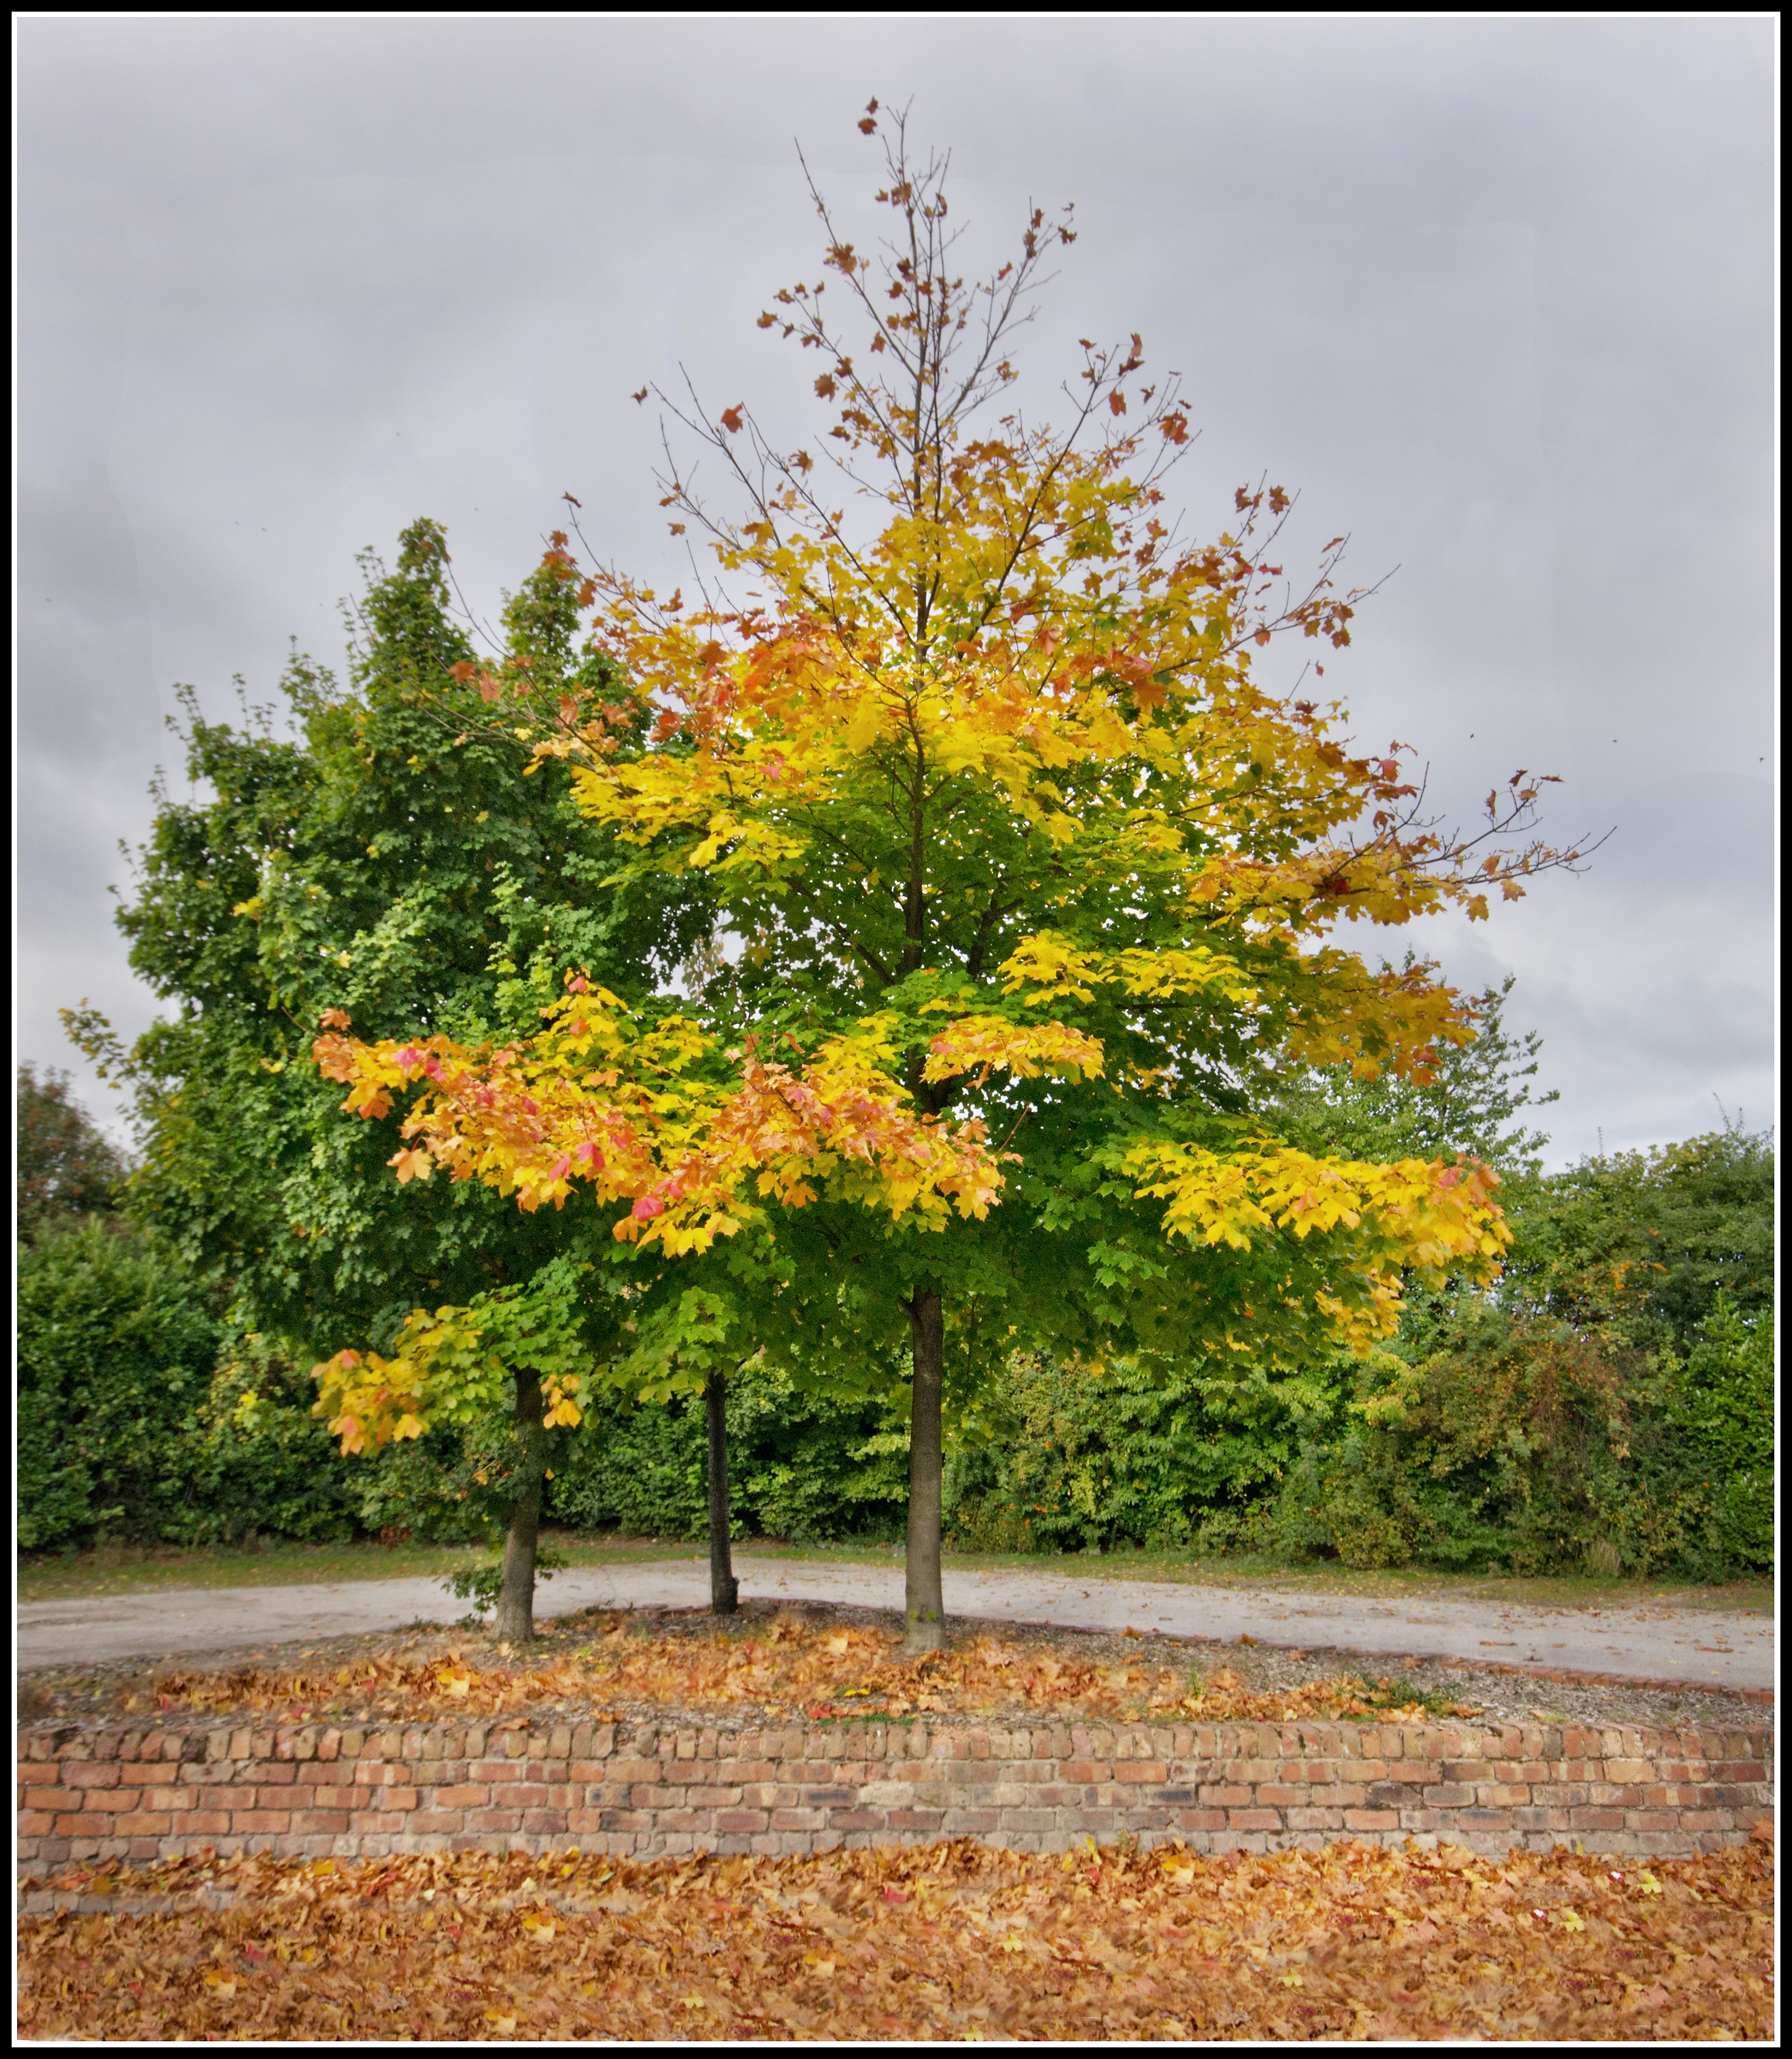
tree, water, branch, plant, sky, wood, leaf, fall, flower, wall, canal, foliage, green, birch, autumn, botany, yellow, brick, season, maple tree, trees, leaves, uk, ferry, yorkshire, clouds, seasons, shrub, seasonal, deciduous, pentax, sigma, wakefield, ferryboat, pub, outwood, stanley, k5, flowering plant, maidenhair tree, woody plant, land plant